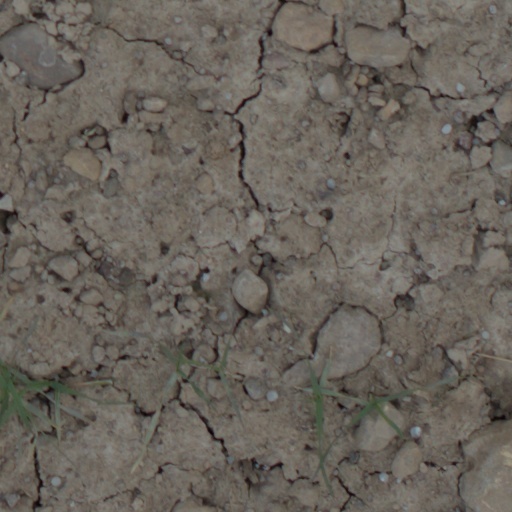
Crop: wheat